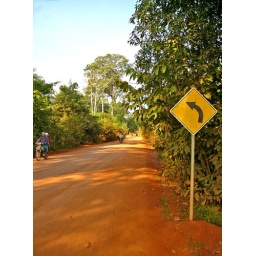
The dirt road that leads to the toilet near the temple.